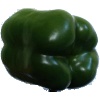
Label: Pepper Green 1